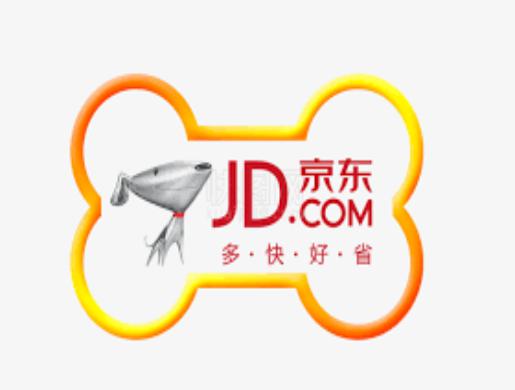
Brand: jd
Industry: Others